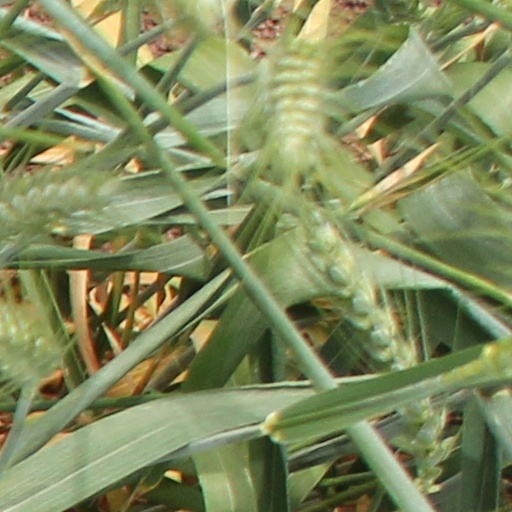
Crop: wheat